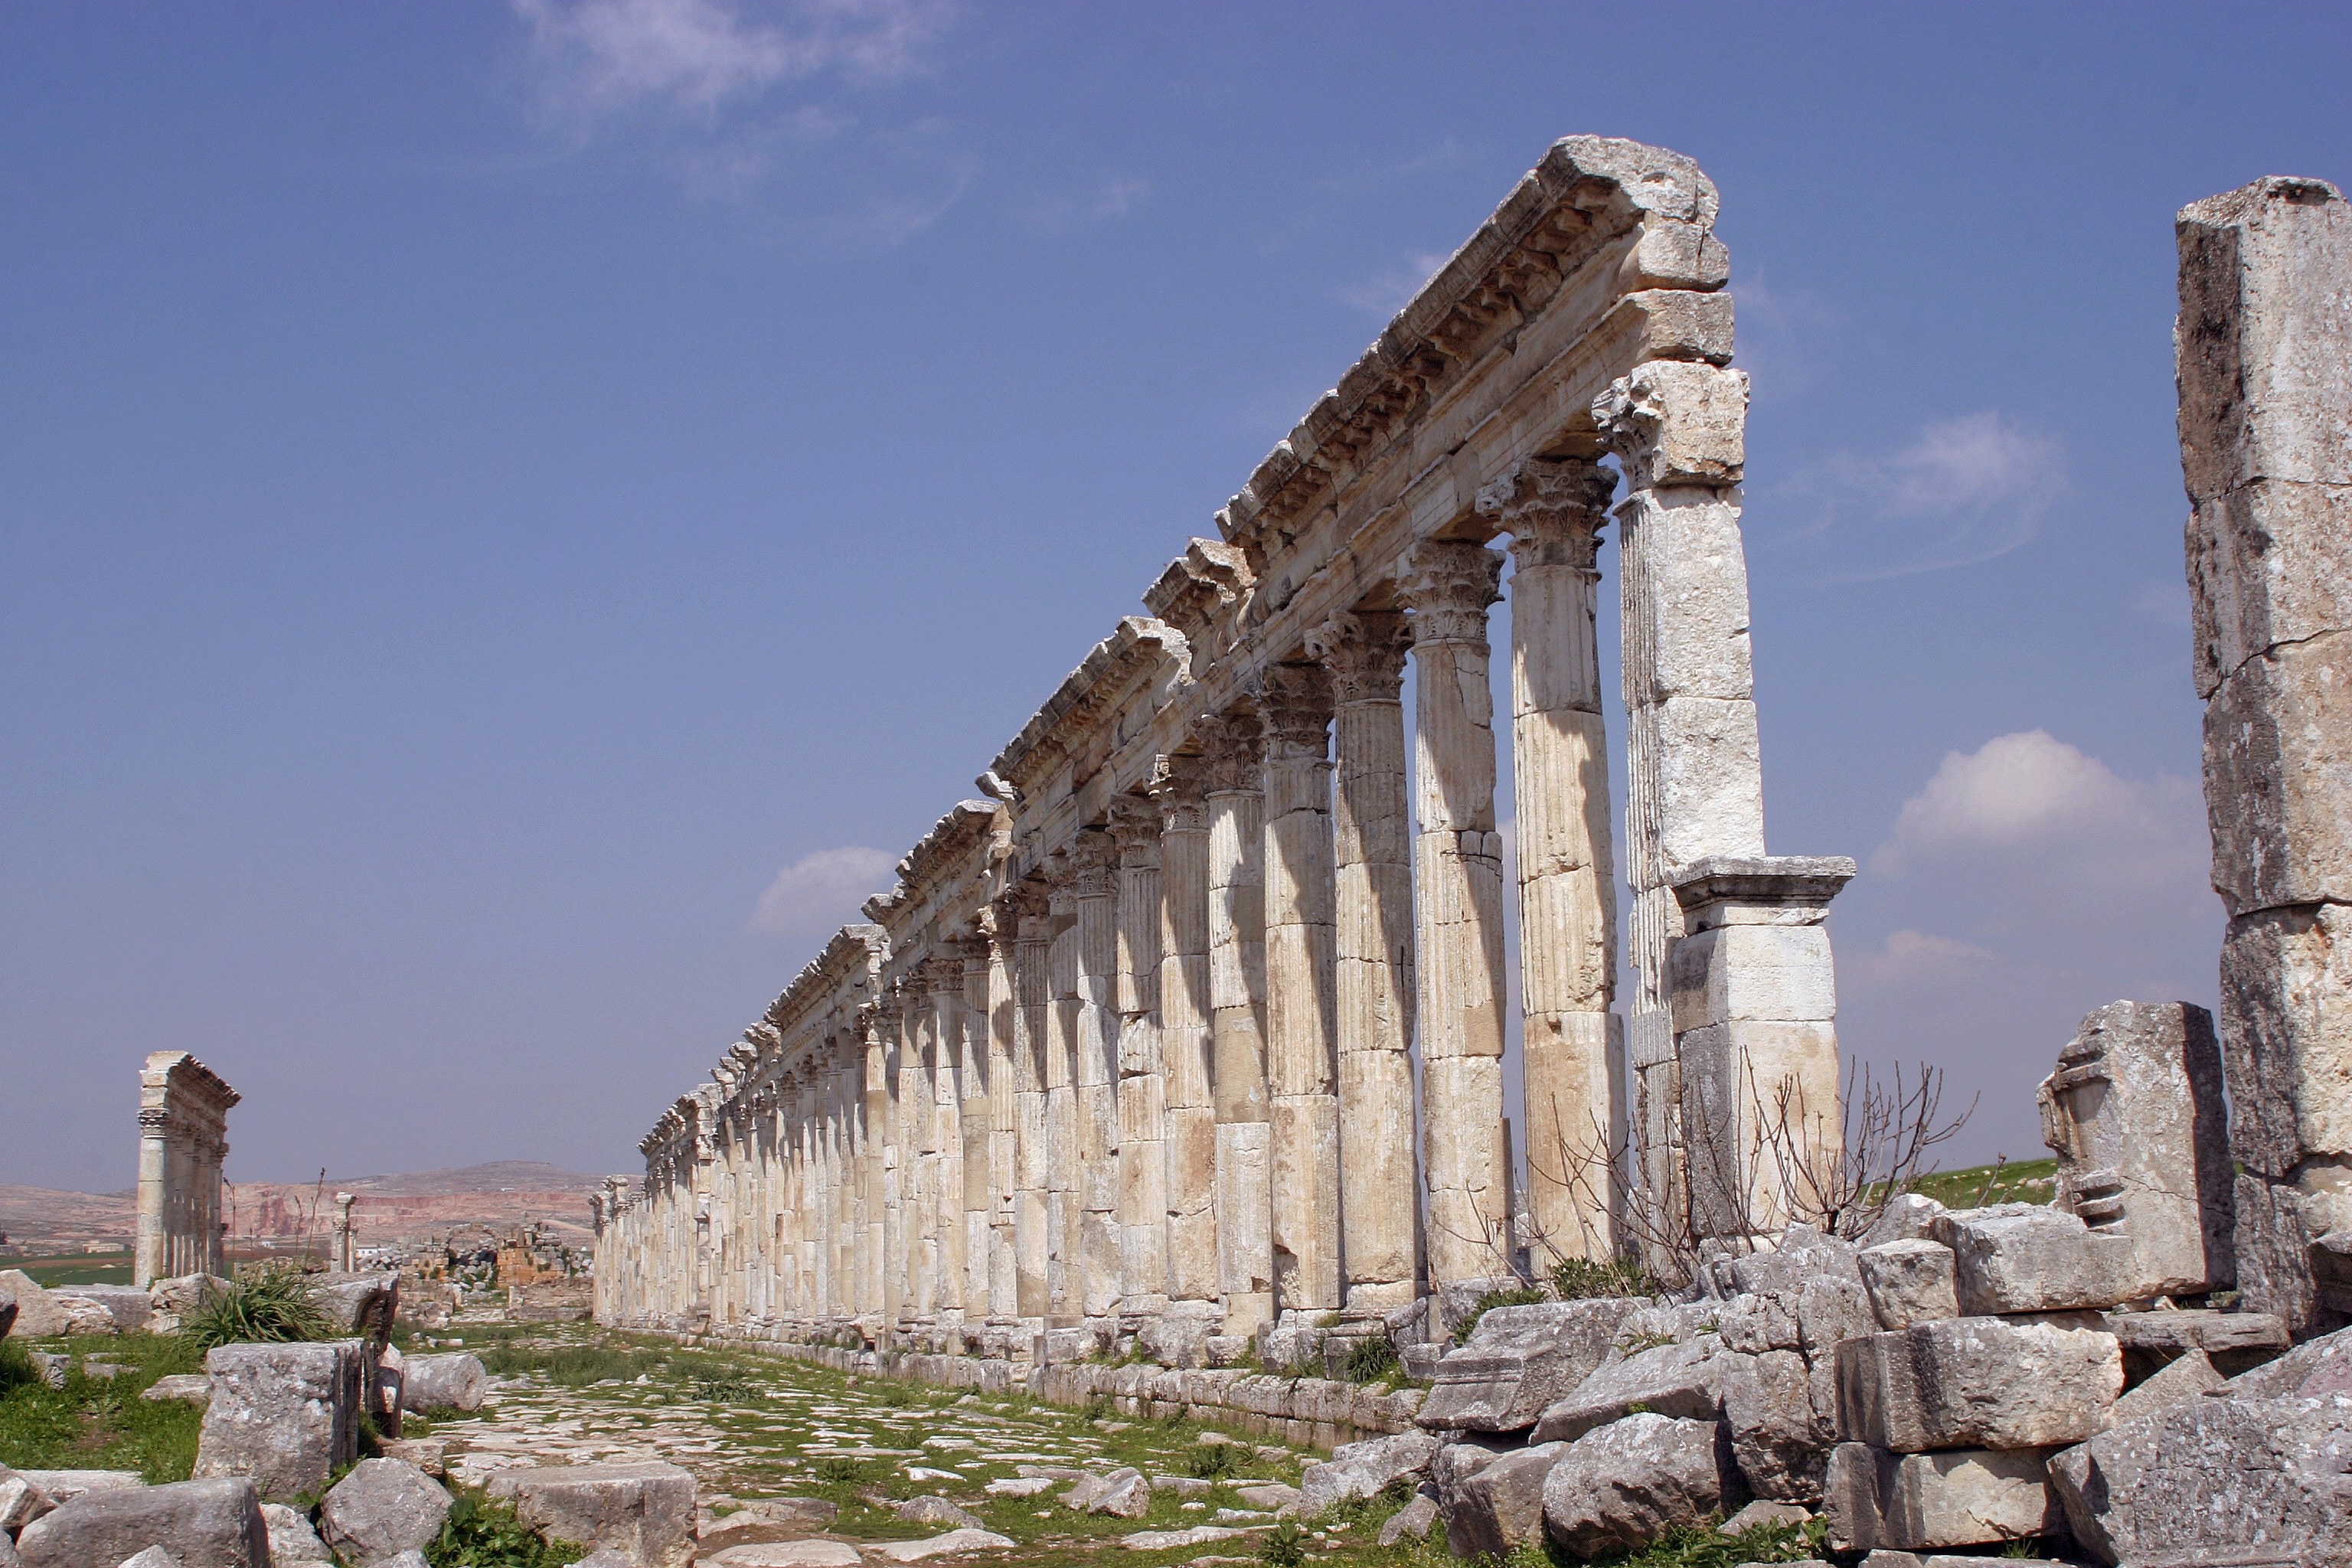
structure, building, monument, arch, column, landmark, tourism, place of worship, temple, ruins, history, ancient rome, damascus, archaeological site, unesco world heritage site, syria, roman temple, historic site, ancient history, altheimat, ancient roman architecture, ancient greek temple